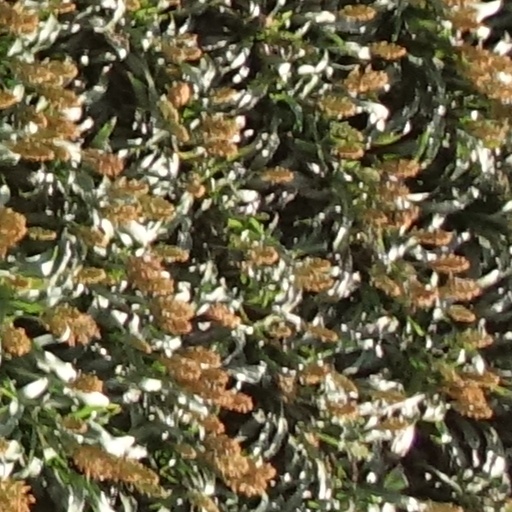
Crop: sorghum